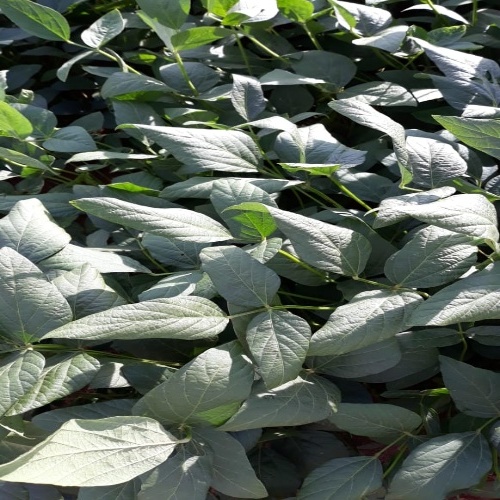
Label: Healthy